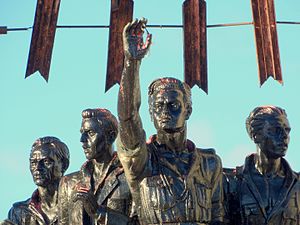
Onésimo Redondo
Onésimo Redondo Ortega var en spansk, fascistisk politiker. Han var grundlægger af Juntas Castellanas de Actuación Hispánica.